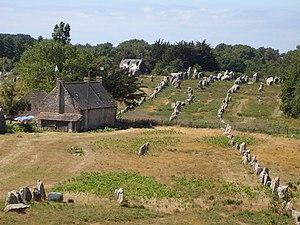
France, Morbihan, Carnac, Alignement de Kermario
L'architecture néolithique désigne un ensemble de structures étalés sur une période allant d'environ 10000 av. J.-C. à 6000 av. J.-C.. Apparu d'abord vers 10 000 av. J.-C. au proche-orient avec l'apparition de l'agriculture et de la sédentarité, l'architecture néolithique se répandra au fil du temps à partir de cette région.
Un mégalithe est une construction monumentale lié au mégalithisme souvent attaché à un sanctuaire, constitué d’une ou de plusieurs pierres brutes de grandes dimensions, érigées sans mortier ni ciment pour fixer la structure.
Un monolithe est un bloc de pierre massif monumental de grande dimension, constitué d'un seul élément, naturel ou taillé, éventuellement déplacé. L'architecture monolithe est une construction réalisée dans un bloc unique d'un seul matériau, et l'industrie lithique désigne l'ensemble des objets en pierre taillée par les humains.
Les alignements de Carnac forment un site d'alignements mégalithiques exceptionnel situé sur les communes de Carnac et de La Trinité-sur-Mer dans le département du Morbihan en Bretagne et constitué d'alignements de menhirs, de dolmens et d'allées couvertes et réparti sur plus de quatre kilomètres. Les alignements de Carnac sont les ensembles mégalithiques les plus célèbres et les plus impressionnants de cette période avec près de 4 000 pierres levées vers 4500 ans avant notre ère.